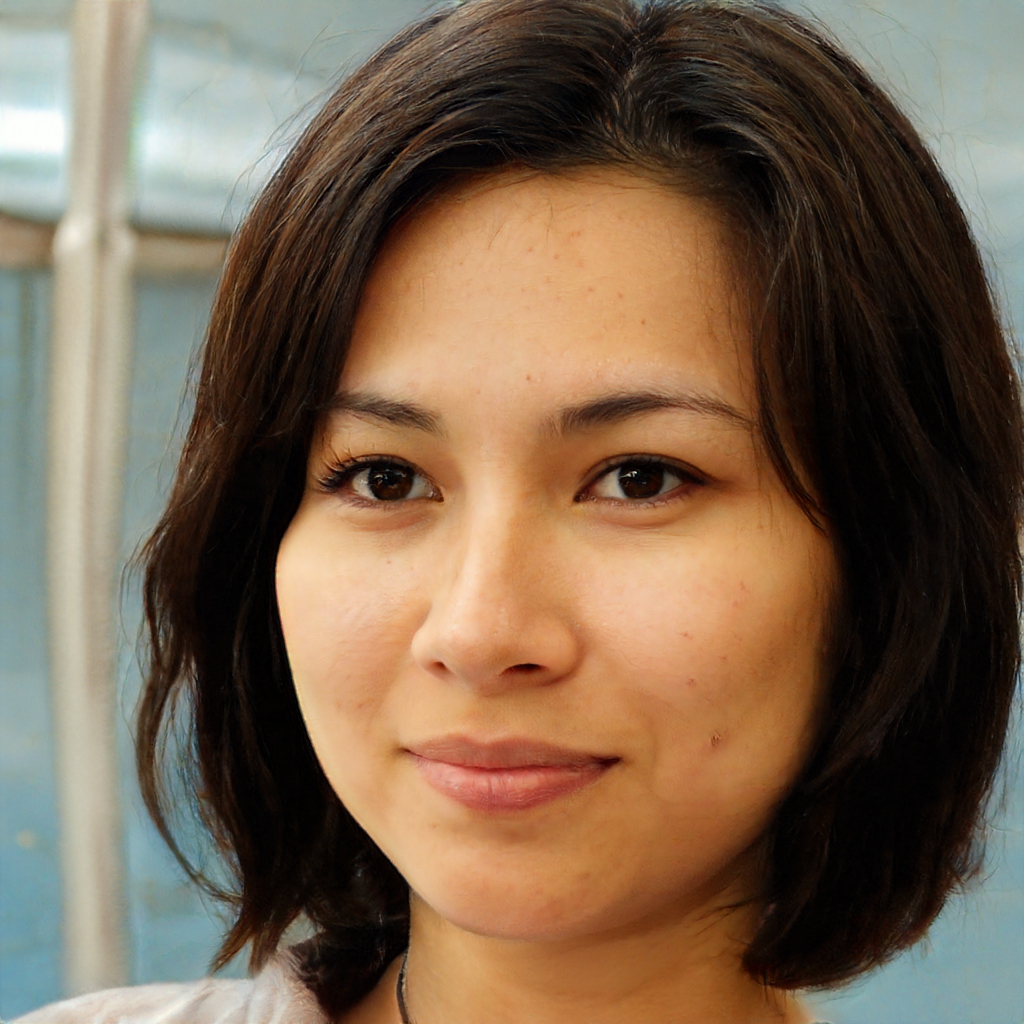
Portrait style: Real Portrait